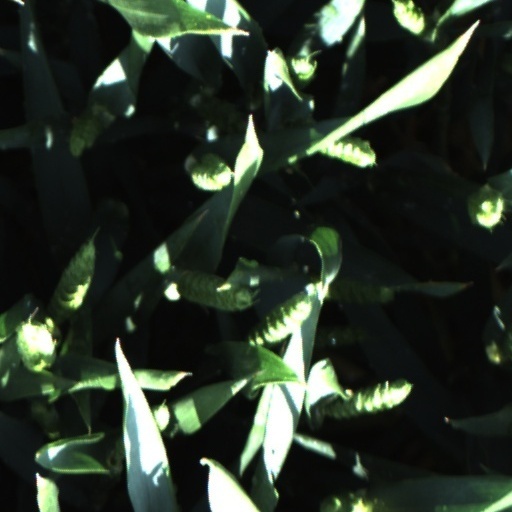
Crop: wheat